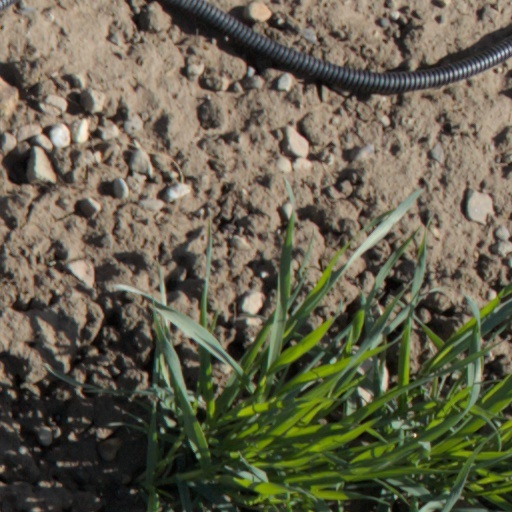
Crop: wheat